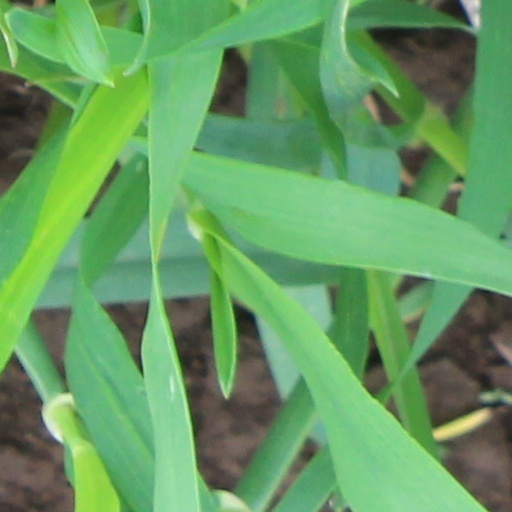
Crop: wheat